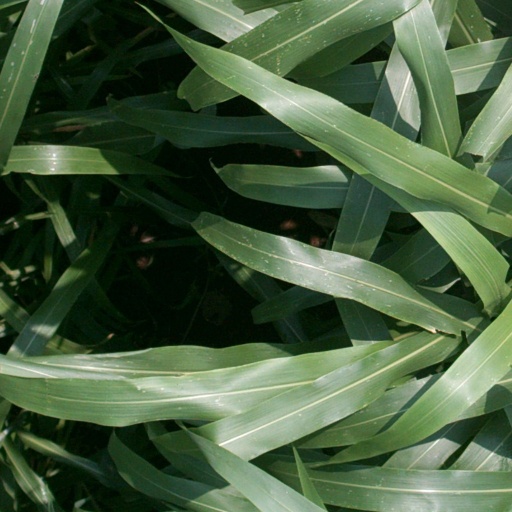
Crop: sorghum